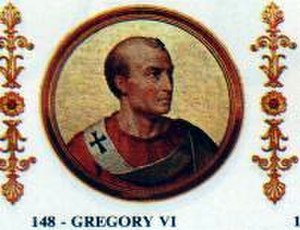
Paverækken / 2. årtusinde / 11. århundrede
Dette er en liste over paver, den romersk-katolske kirkes overhoved. Paverækken strækker sig tilbage til apostlen Peter.